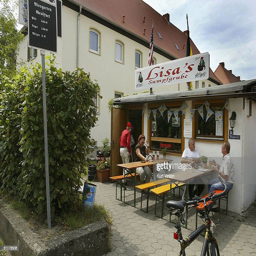
a popular beer garden for locals and servicemen alike is seen .